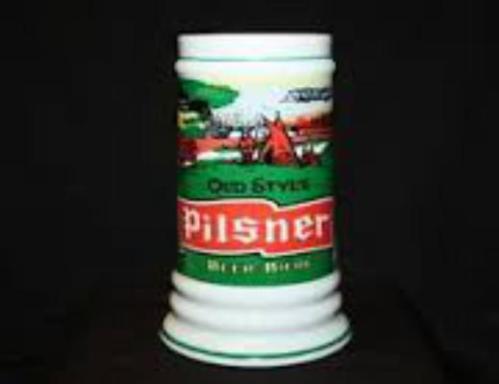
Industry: Food